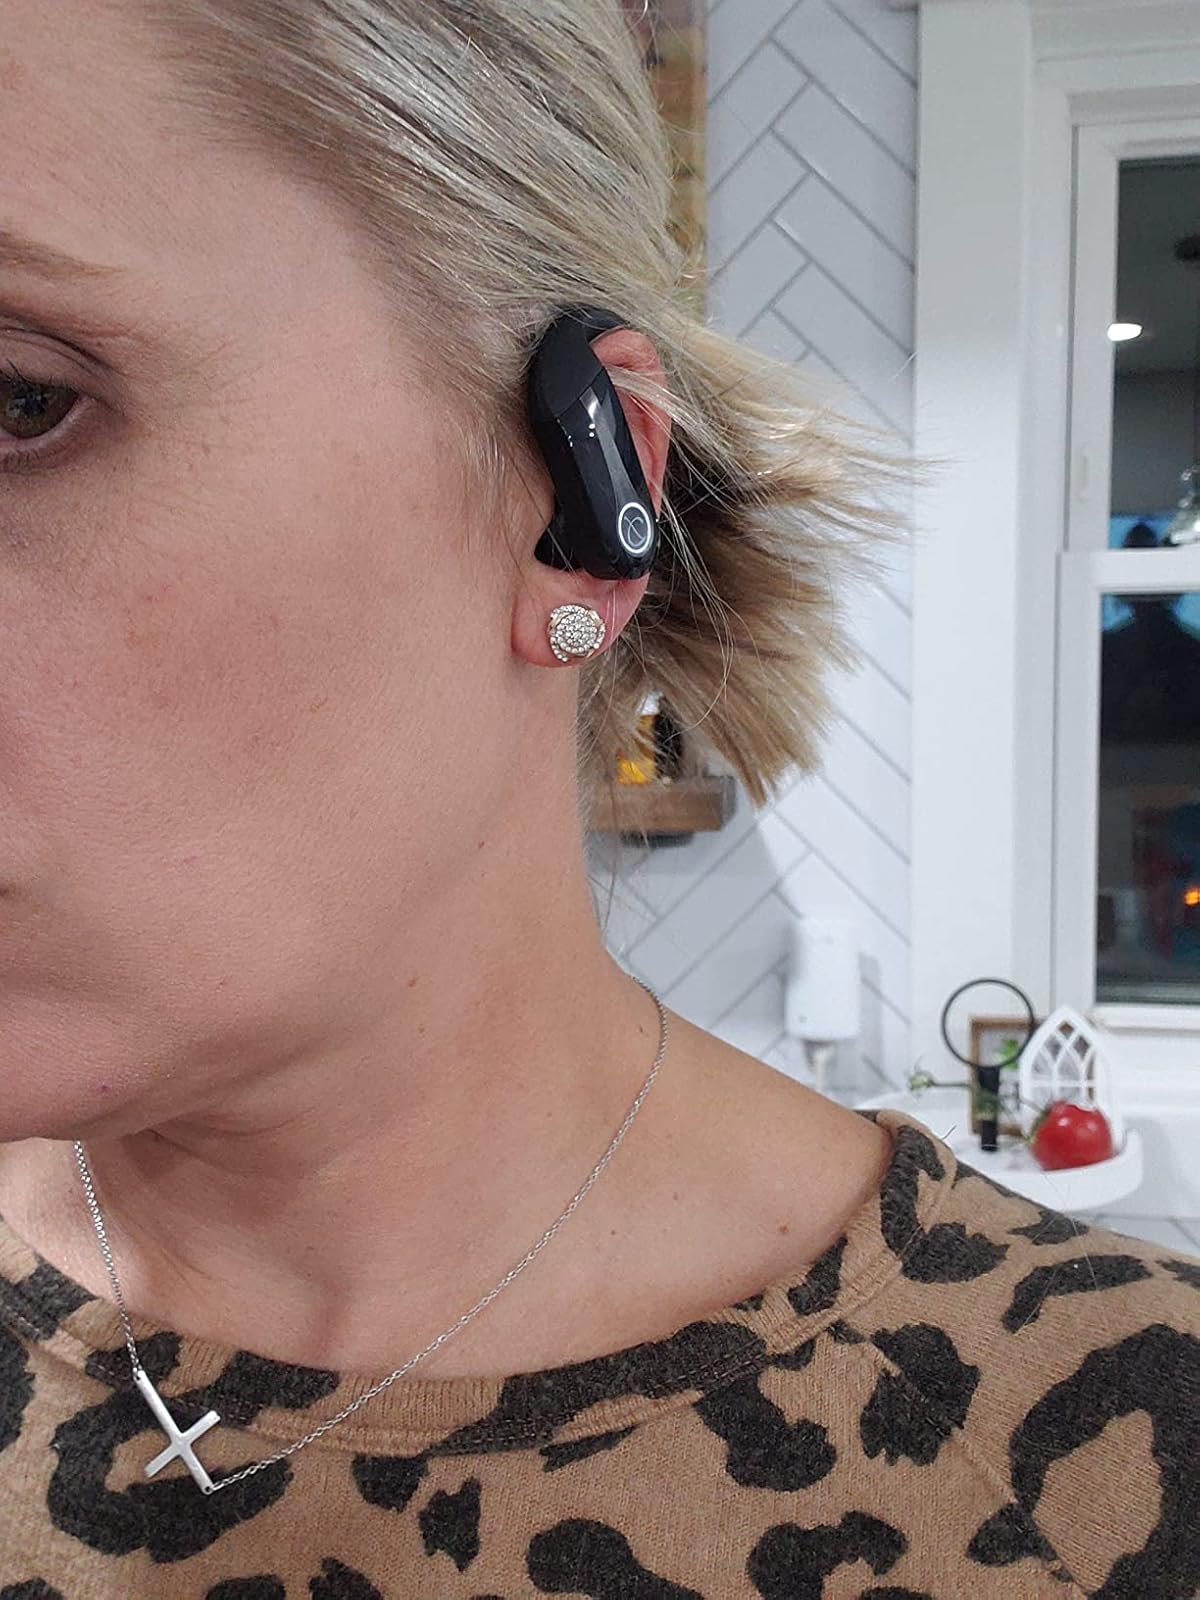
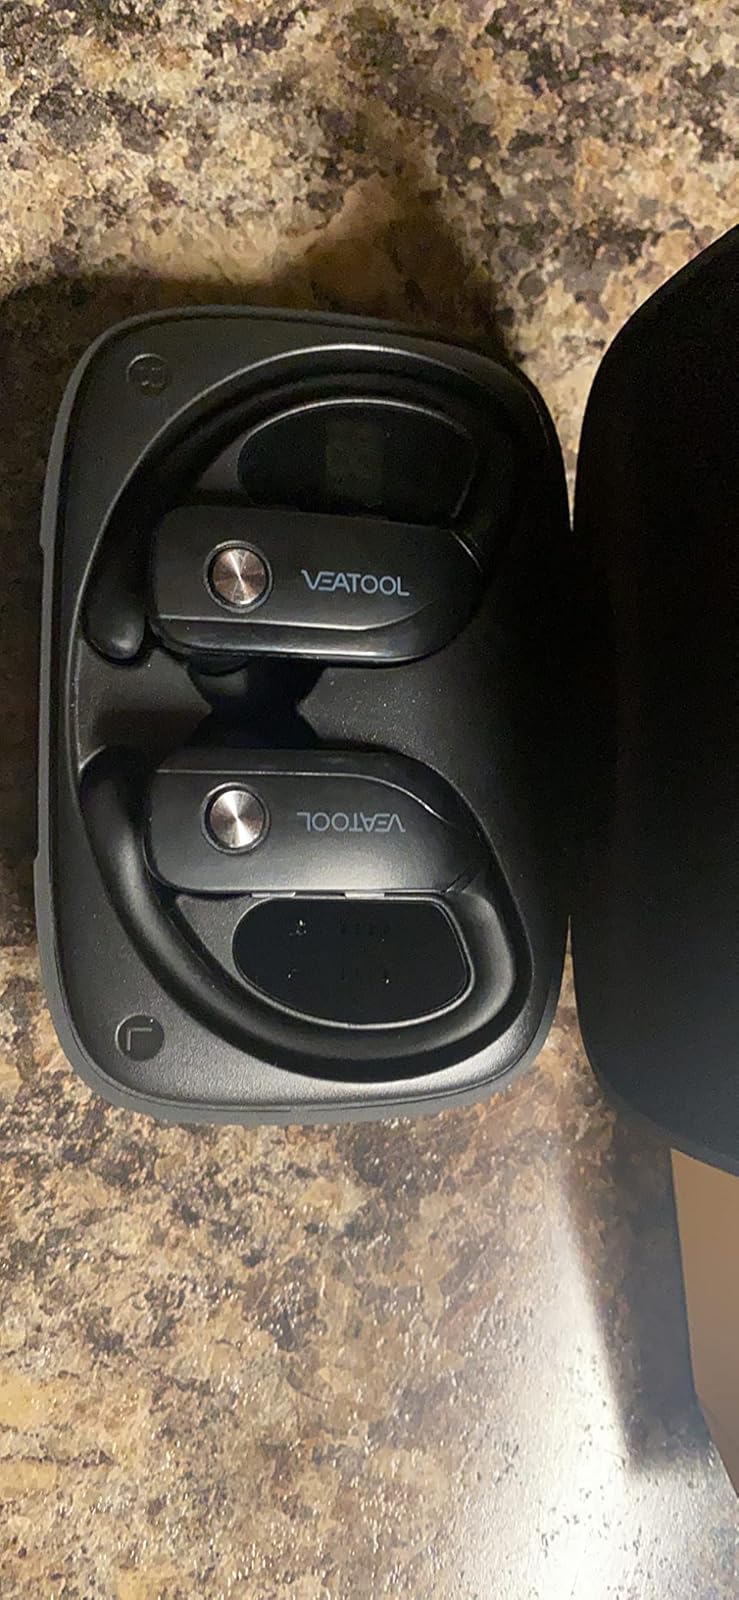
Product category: earbuds
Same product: no